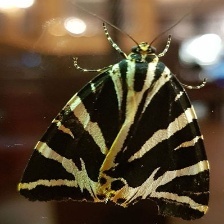
Species: GARDEN TIGER MOTH